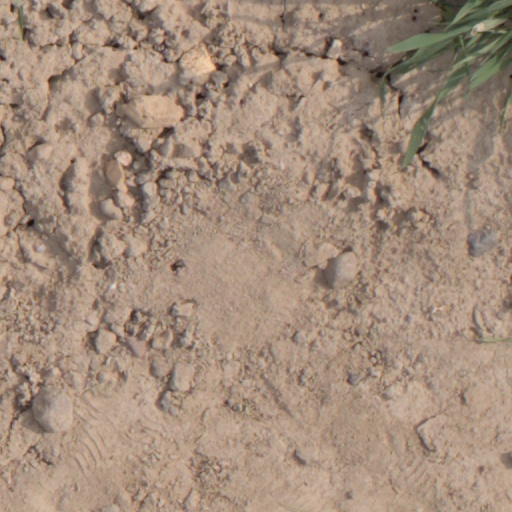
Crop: wheat